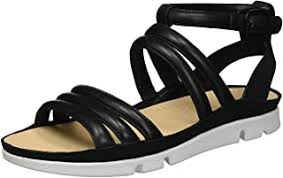
Label: Boat